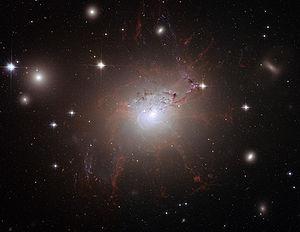
Hubble Space Telescope ACS ."
Hubble Space Telescope ACS ."
Hubble Space Telescope ACS ."